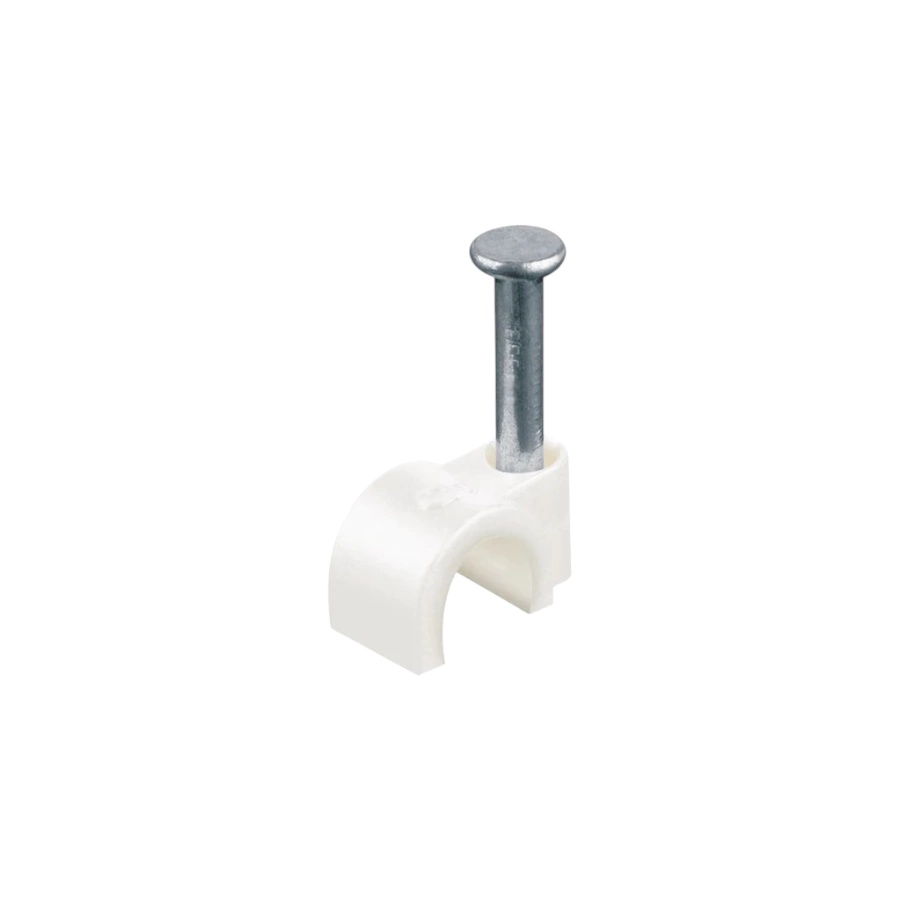
Grapa Curva 8Mm 20Pz Bco Aksi
Brand: AKSI
Category: Hardware > Hardware Accessories > Hardware Fasteners > Nails > Cap Nails